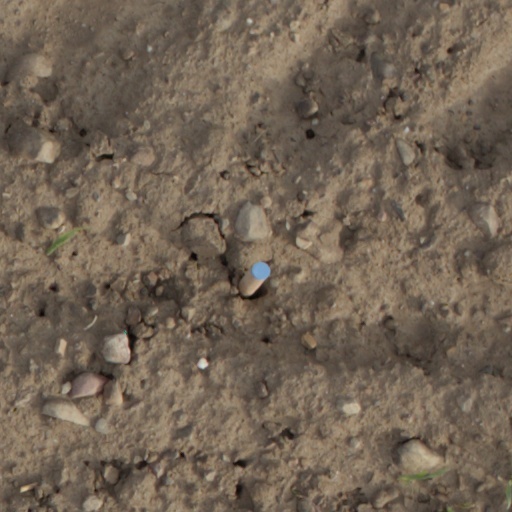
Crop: wheat